Ukrainian Labour Temple

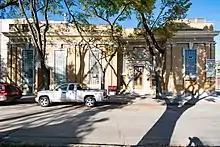
The Ukrainian Labour Temple in the North End of Winnipeg

The Ukrainian Labour Temple is a hall and cultural centre in the north end of Winnipeg, Manitoba. It is run by the Association of United Ukrainian Canadians and is located at 591 Pritchard Avenue.